List of compositions by Léo Delibes

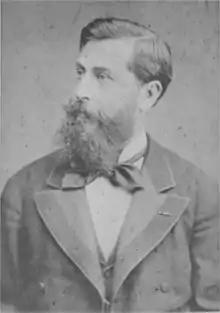
Leo Delibes

This is a list of works written by the French composer Léo Delibes (1836–1891).